Ballplayers House

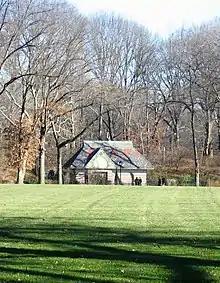
Ballplayers House, built in 1990

The Ballplayers House or Ballfields Café is a building in Central Park in Manhattan, New York City, designed by the architecture firm Buttrick White & Burtis. Completed in 1990, it replaced an older building, architect Calvert Vaux's Boys Play House of 1868, which stood on the northern edge of the Heckscher Ballfields until it was demolished in 1969. Vaux's building was a 1-1/2 story (plus basement), long clubhouse and dispensary for bats and balls, whereas Buttrick White & Burtis' building is a 1-story food concession half the length of the original.